Katarina Bogdanović

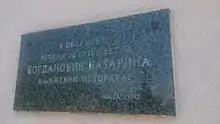
Plaque on Bogdanović's childhood home in Trpinja

Bogdanović died on 2 March 1969 in Kragujevac and was buried in the Varoško cemetery. After her death Nikolić gathered some of her manuscripts and papers and published the book ("The Chosen Life: Diaries, Essays, Studies and Reviews") in 1986. That same year the (Kragujevac Literary Club) was renamed in her honor. Her legacy was forgotten, her grave overgrown with weeds, and the literary club was renamed in 2011 as the (Kragujevac Writers' Association) because club members felt she had not left a large literary legacy. Literature and women's studies professor, Svetlana Tomić, confirmed in a 2019 article that Bogdanović and other leading teachers and activists were forgotten and their importance diminished by subsequent generations. Tomić described Bogdanović as "one of the leading intellectuals of the time, appreciated for her sharp-minded, critical insights in book reviews, essays, and pedagogical debate". Twenty-first century journalists often refer to her as the first woman to become a philosopher in Serbia. She pointed out that studying her archives and those of other activist teachers gave insights into how women's spaces changed over time, as well as the significance of their contributions to Serbian history. Streets in Kragujevac and the municipality of Čukarica in Belgrade bear her name. In 1990, a plaque was placed on her family's home in Trpinja.